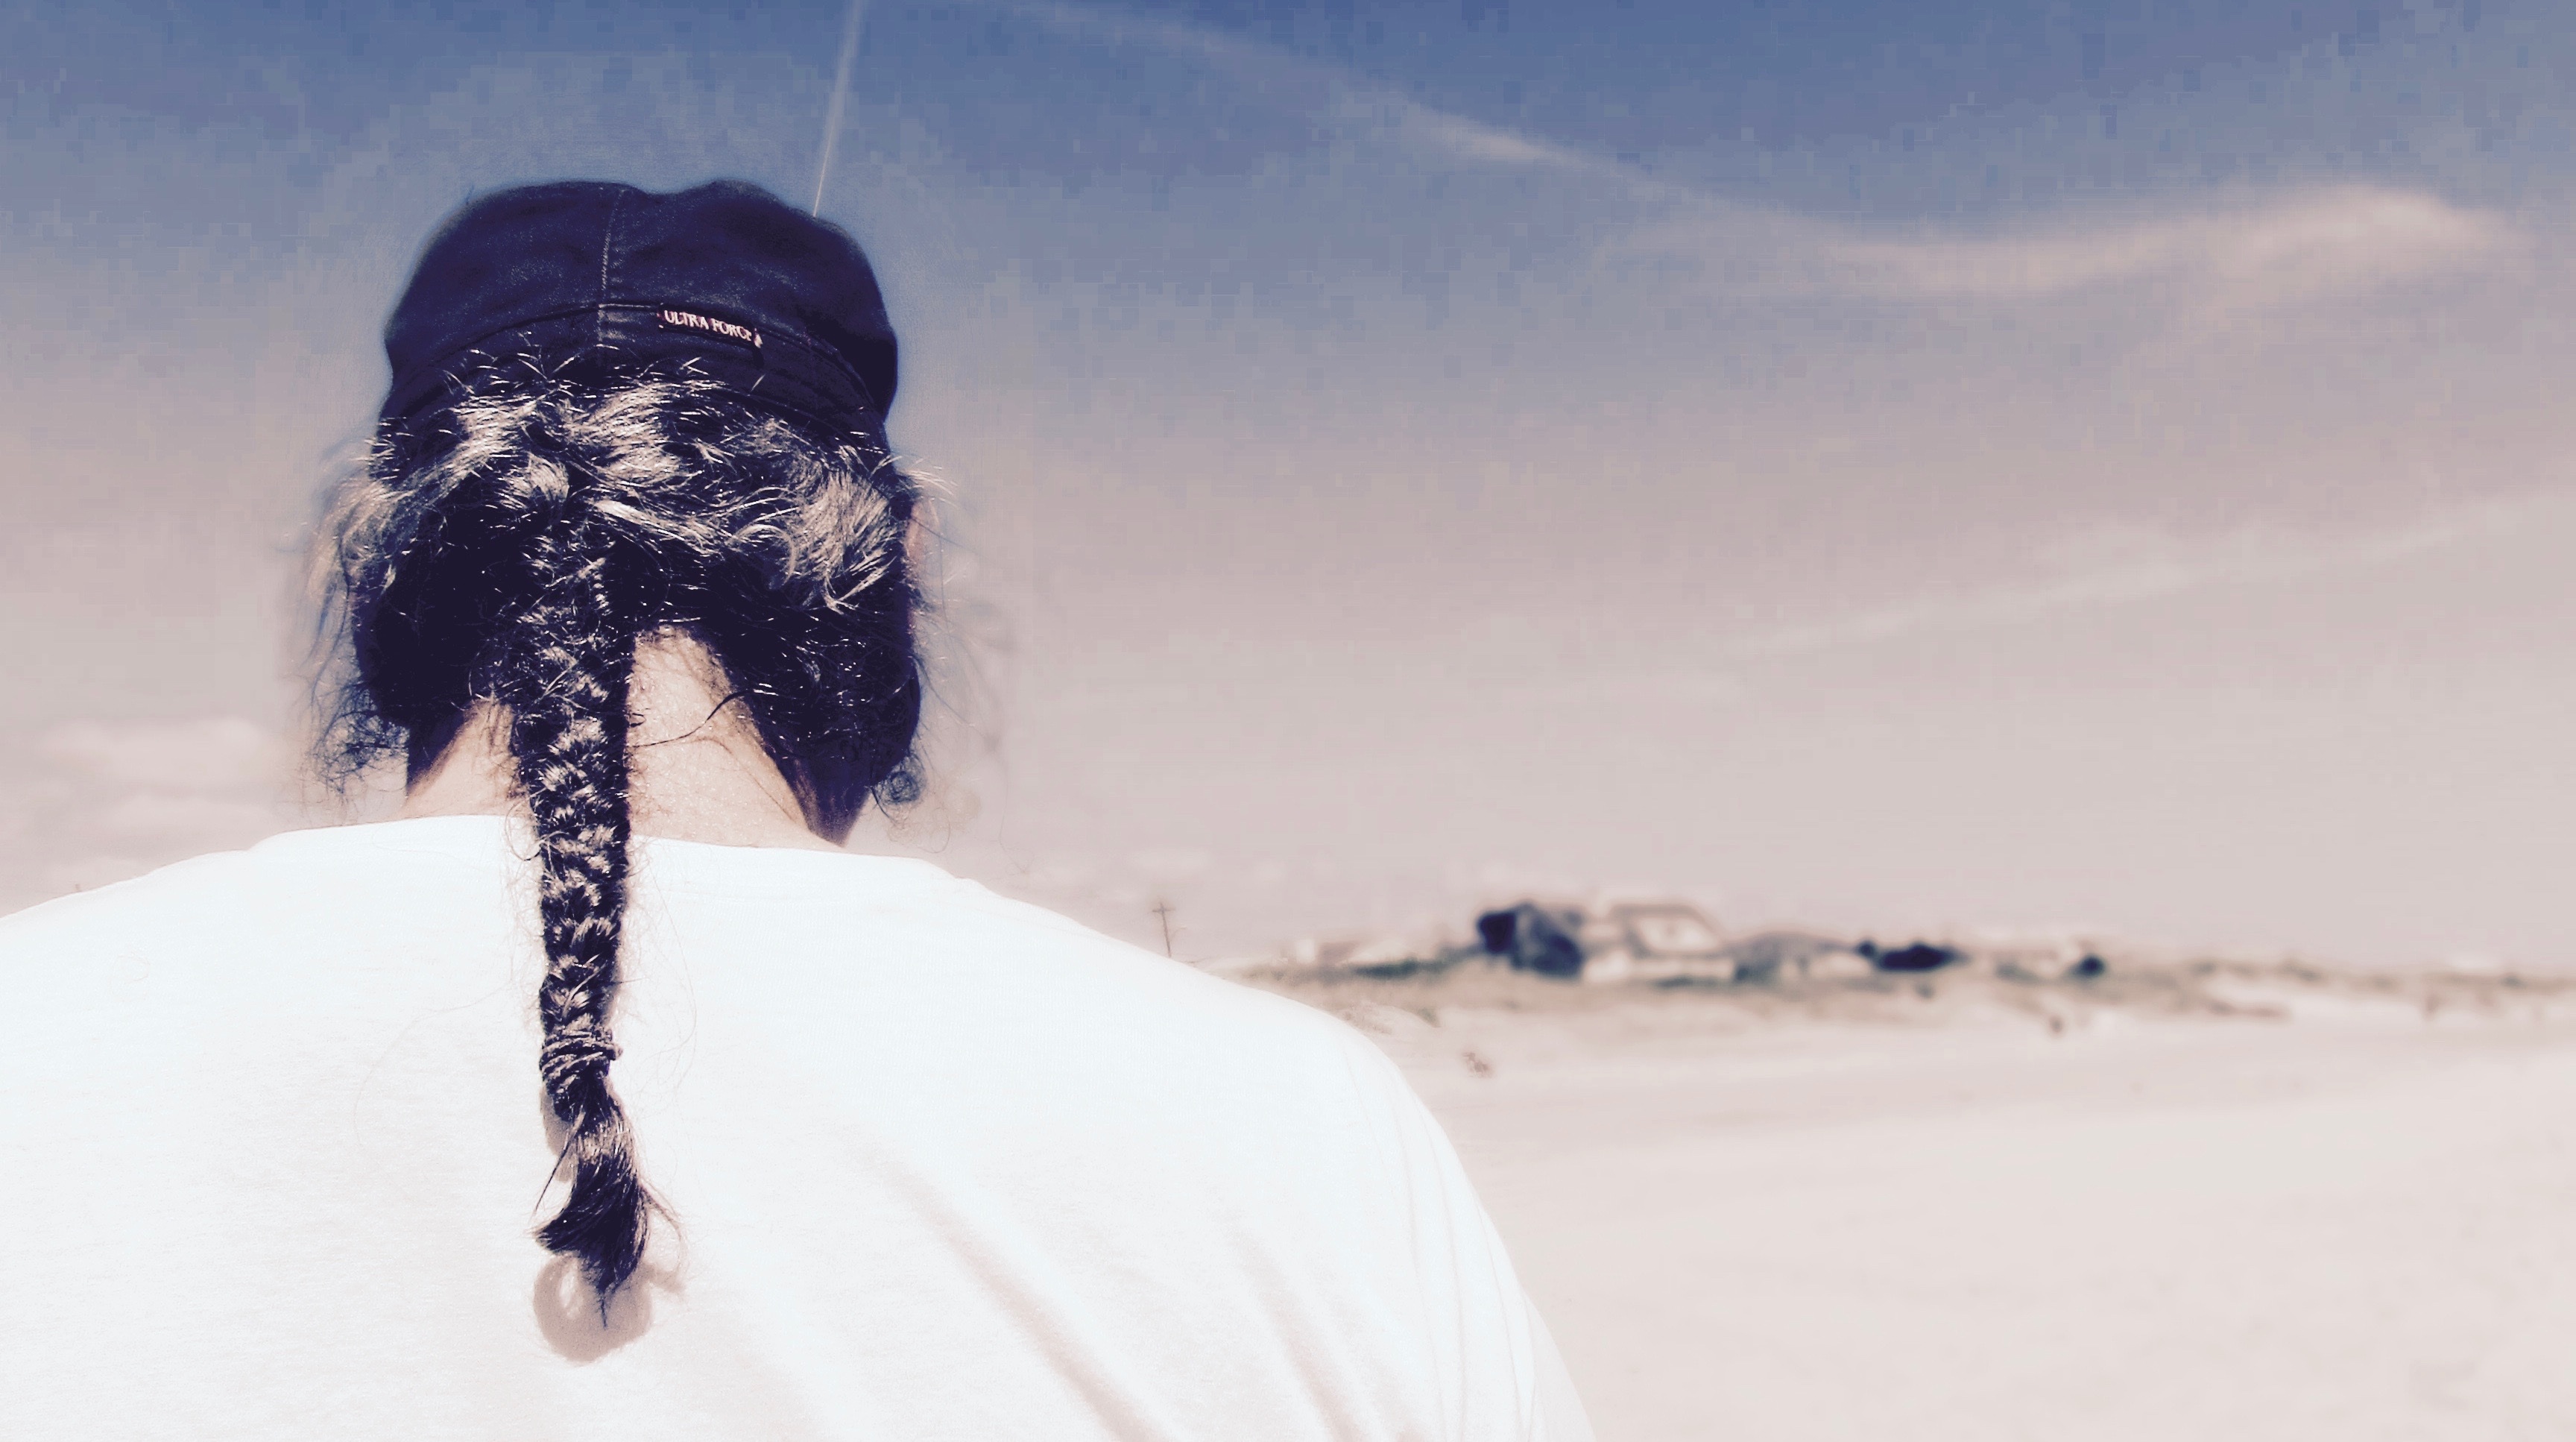
snow, winter, weather, season, facial hair